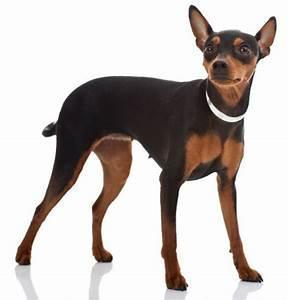
dog